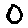
Label: 0